Stonecutters Bridge

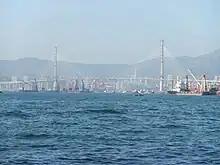
Stonecutters Bridge under construction, 2008

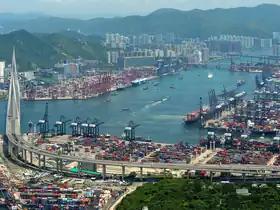
Stonecutters Bridge crossing Port of Hong Kong container terminal in Kwai Chung.

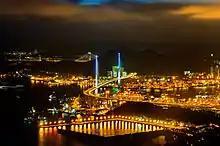
Stonecutters Bridge at night, view from Sky-100

Stonecutters Bridge is a high level cable-stayed bridge spanning the Rambler Channel in Hong Kong, connecting Nam Wan Kok, Tsing Yi to Stonecutters Island. The bridge deck was completed on 7 April 2009, and opened to traffic on 20 December that year. The bridge was the second-longest cable-stayed span in the world at the time of its completion.